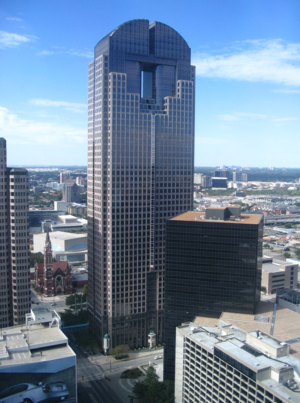
Cet article concerne une liste des plus hauts gratte-ciel de Dallas, dans l'État du Texas. Depuis la construction du Magnolia Hotel en 1923, une soixantaine de gratte-ciel ont été construits à Dallas et dans son agglomération notamment durant les années 1980.
La JPMorgan Chase Tower est un gratte-ciel de Dallas construit en 1987 et mesurant 225 m pour 55 étages.